Mridanga Saileswari Temple

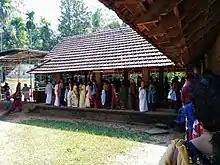

Mridanga Saileswari Temple is a famous Hindu temple located in Muzhakunnu, Kannur district, Kerala, India.